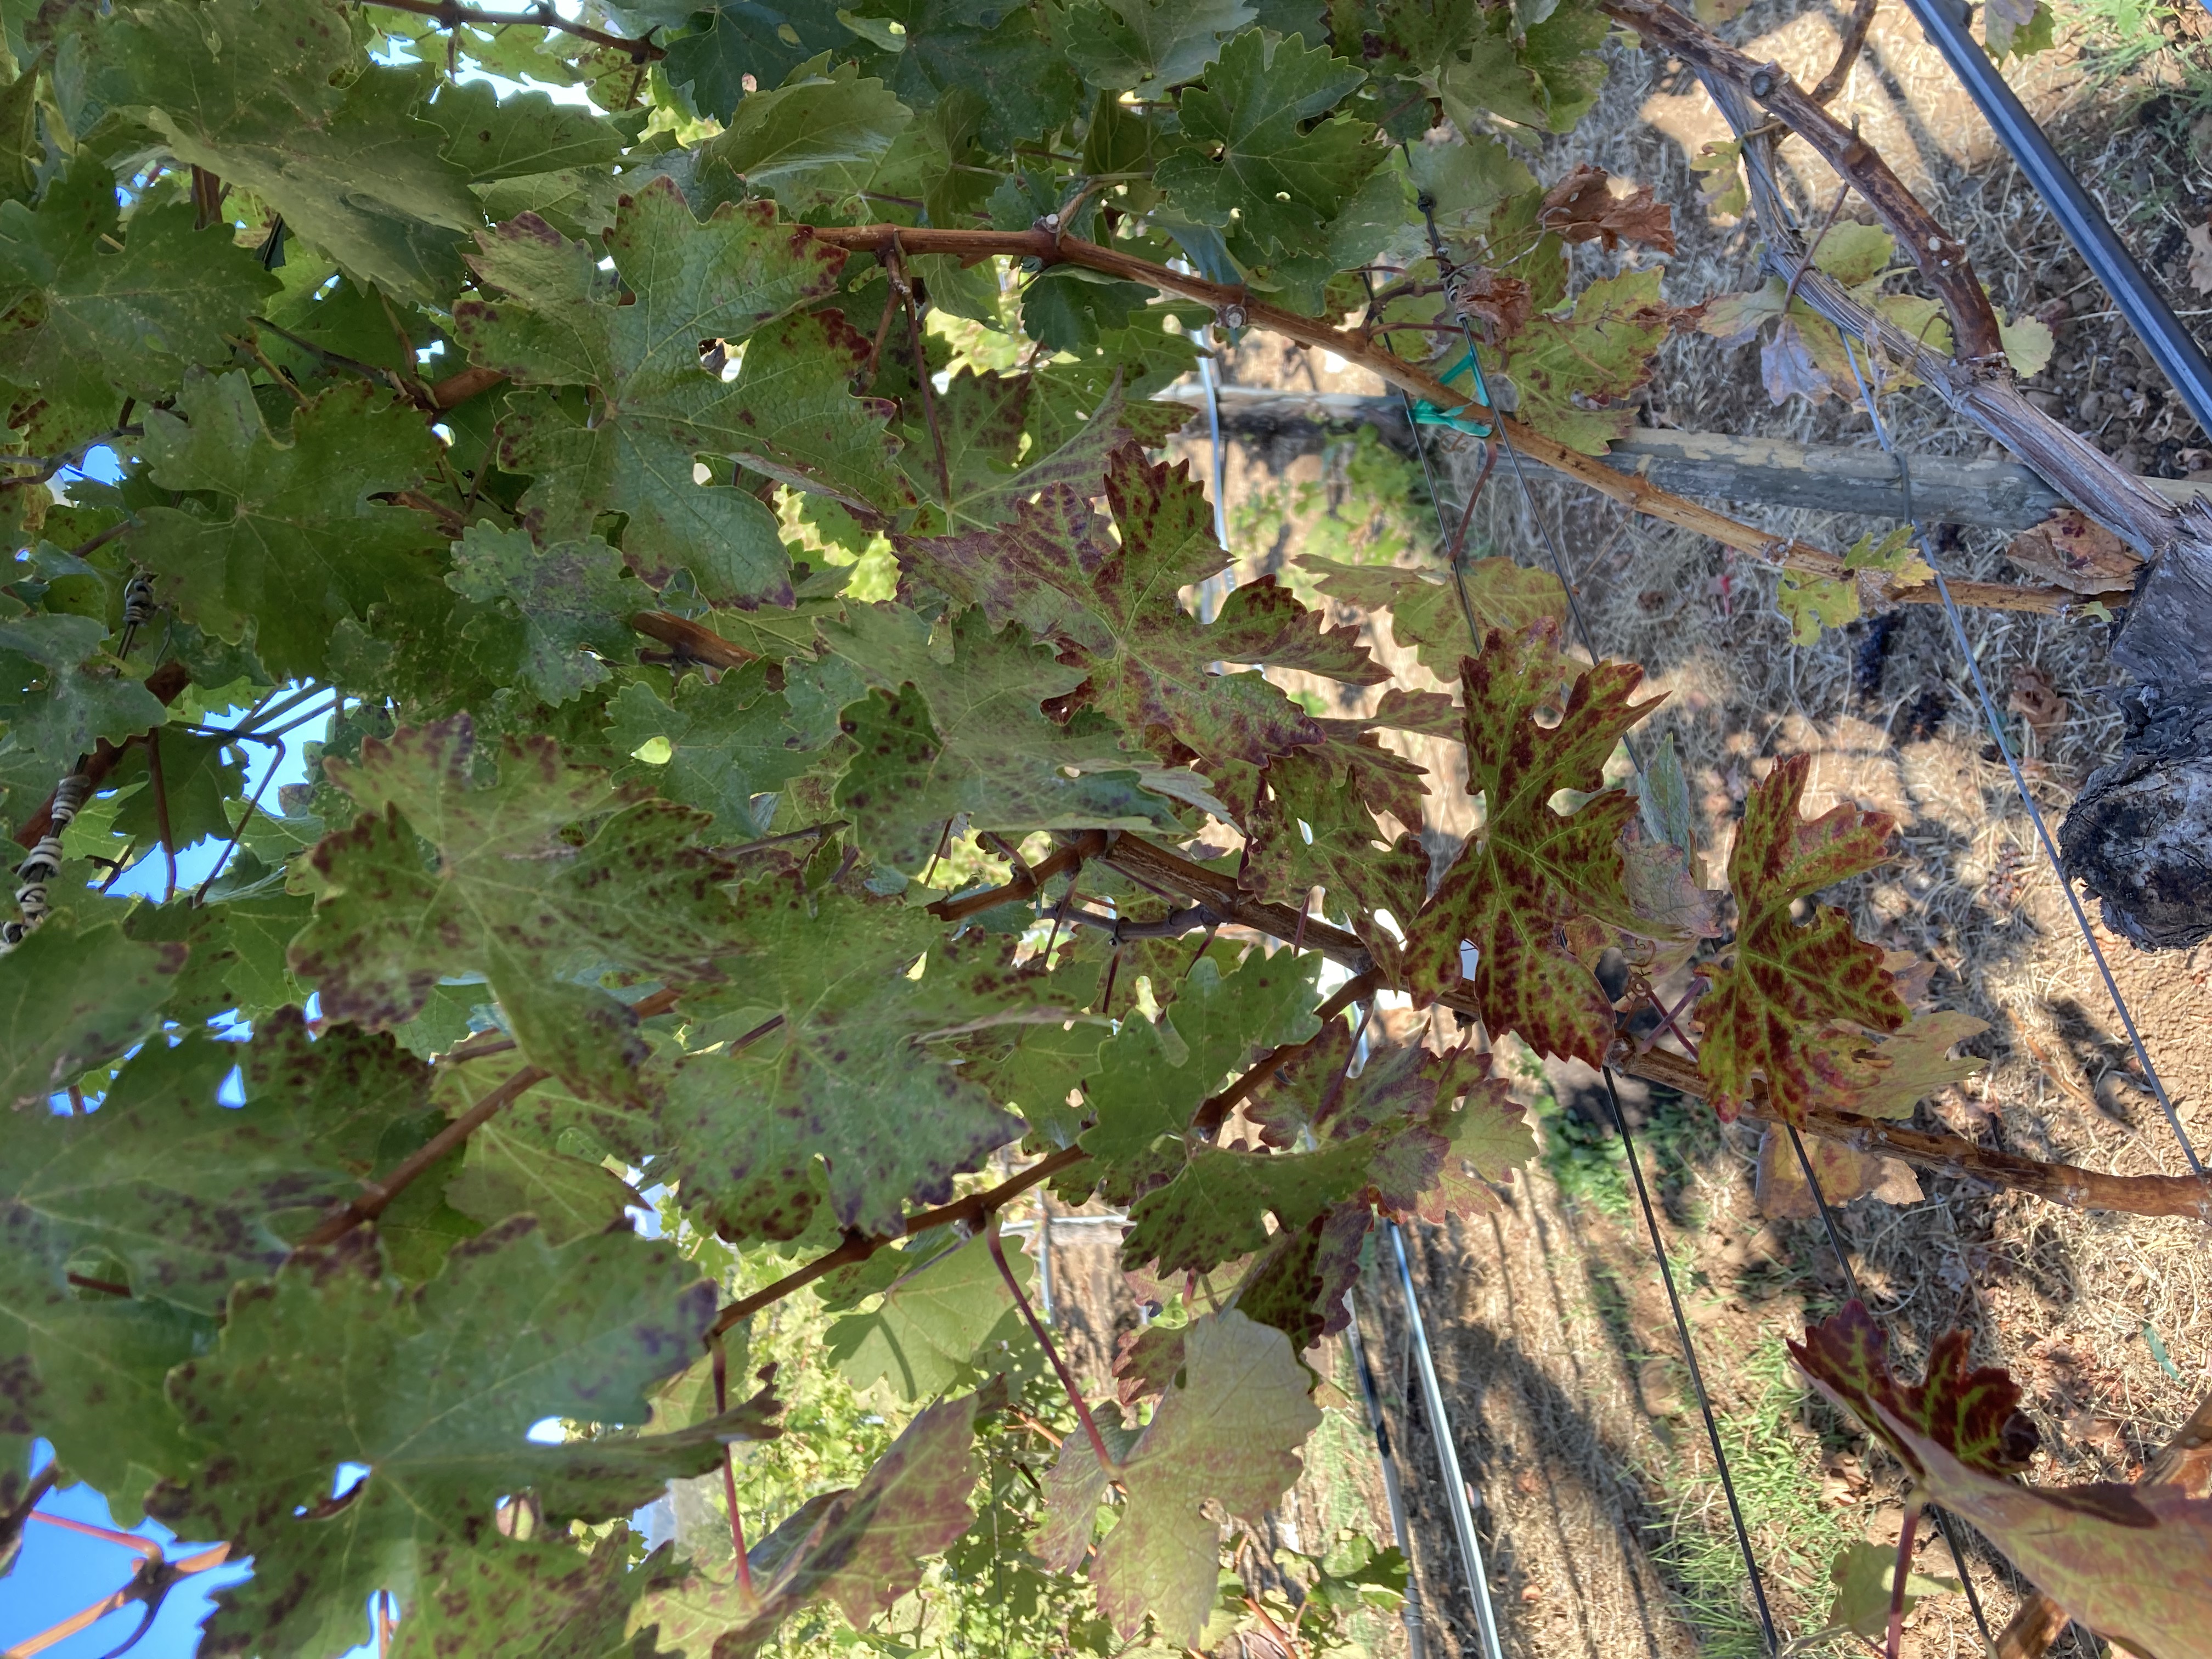
Label: Leafroll 3